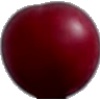
Label: Cherry Wax Red 1